Breakwater (film)

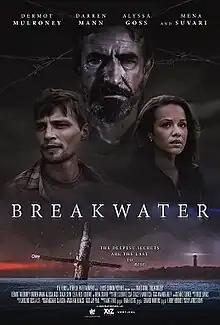
Release poster

Breakwater is a 2023 American thriller film written and directed by James Rowe and starring Dermot Mulroney, Darren Mann, Alyssa Goss, Sonja Sohn, Celia Rose Gooding, and Mena Suvari.